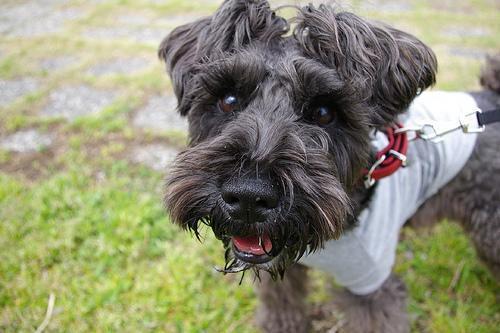
miniature_schnauzer